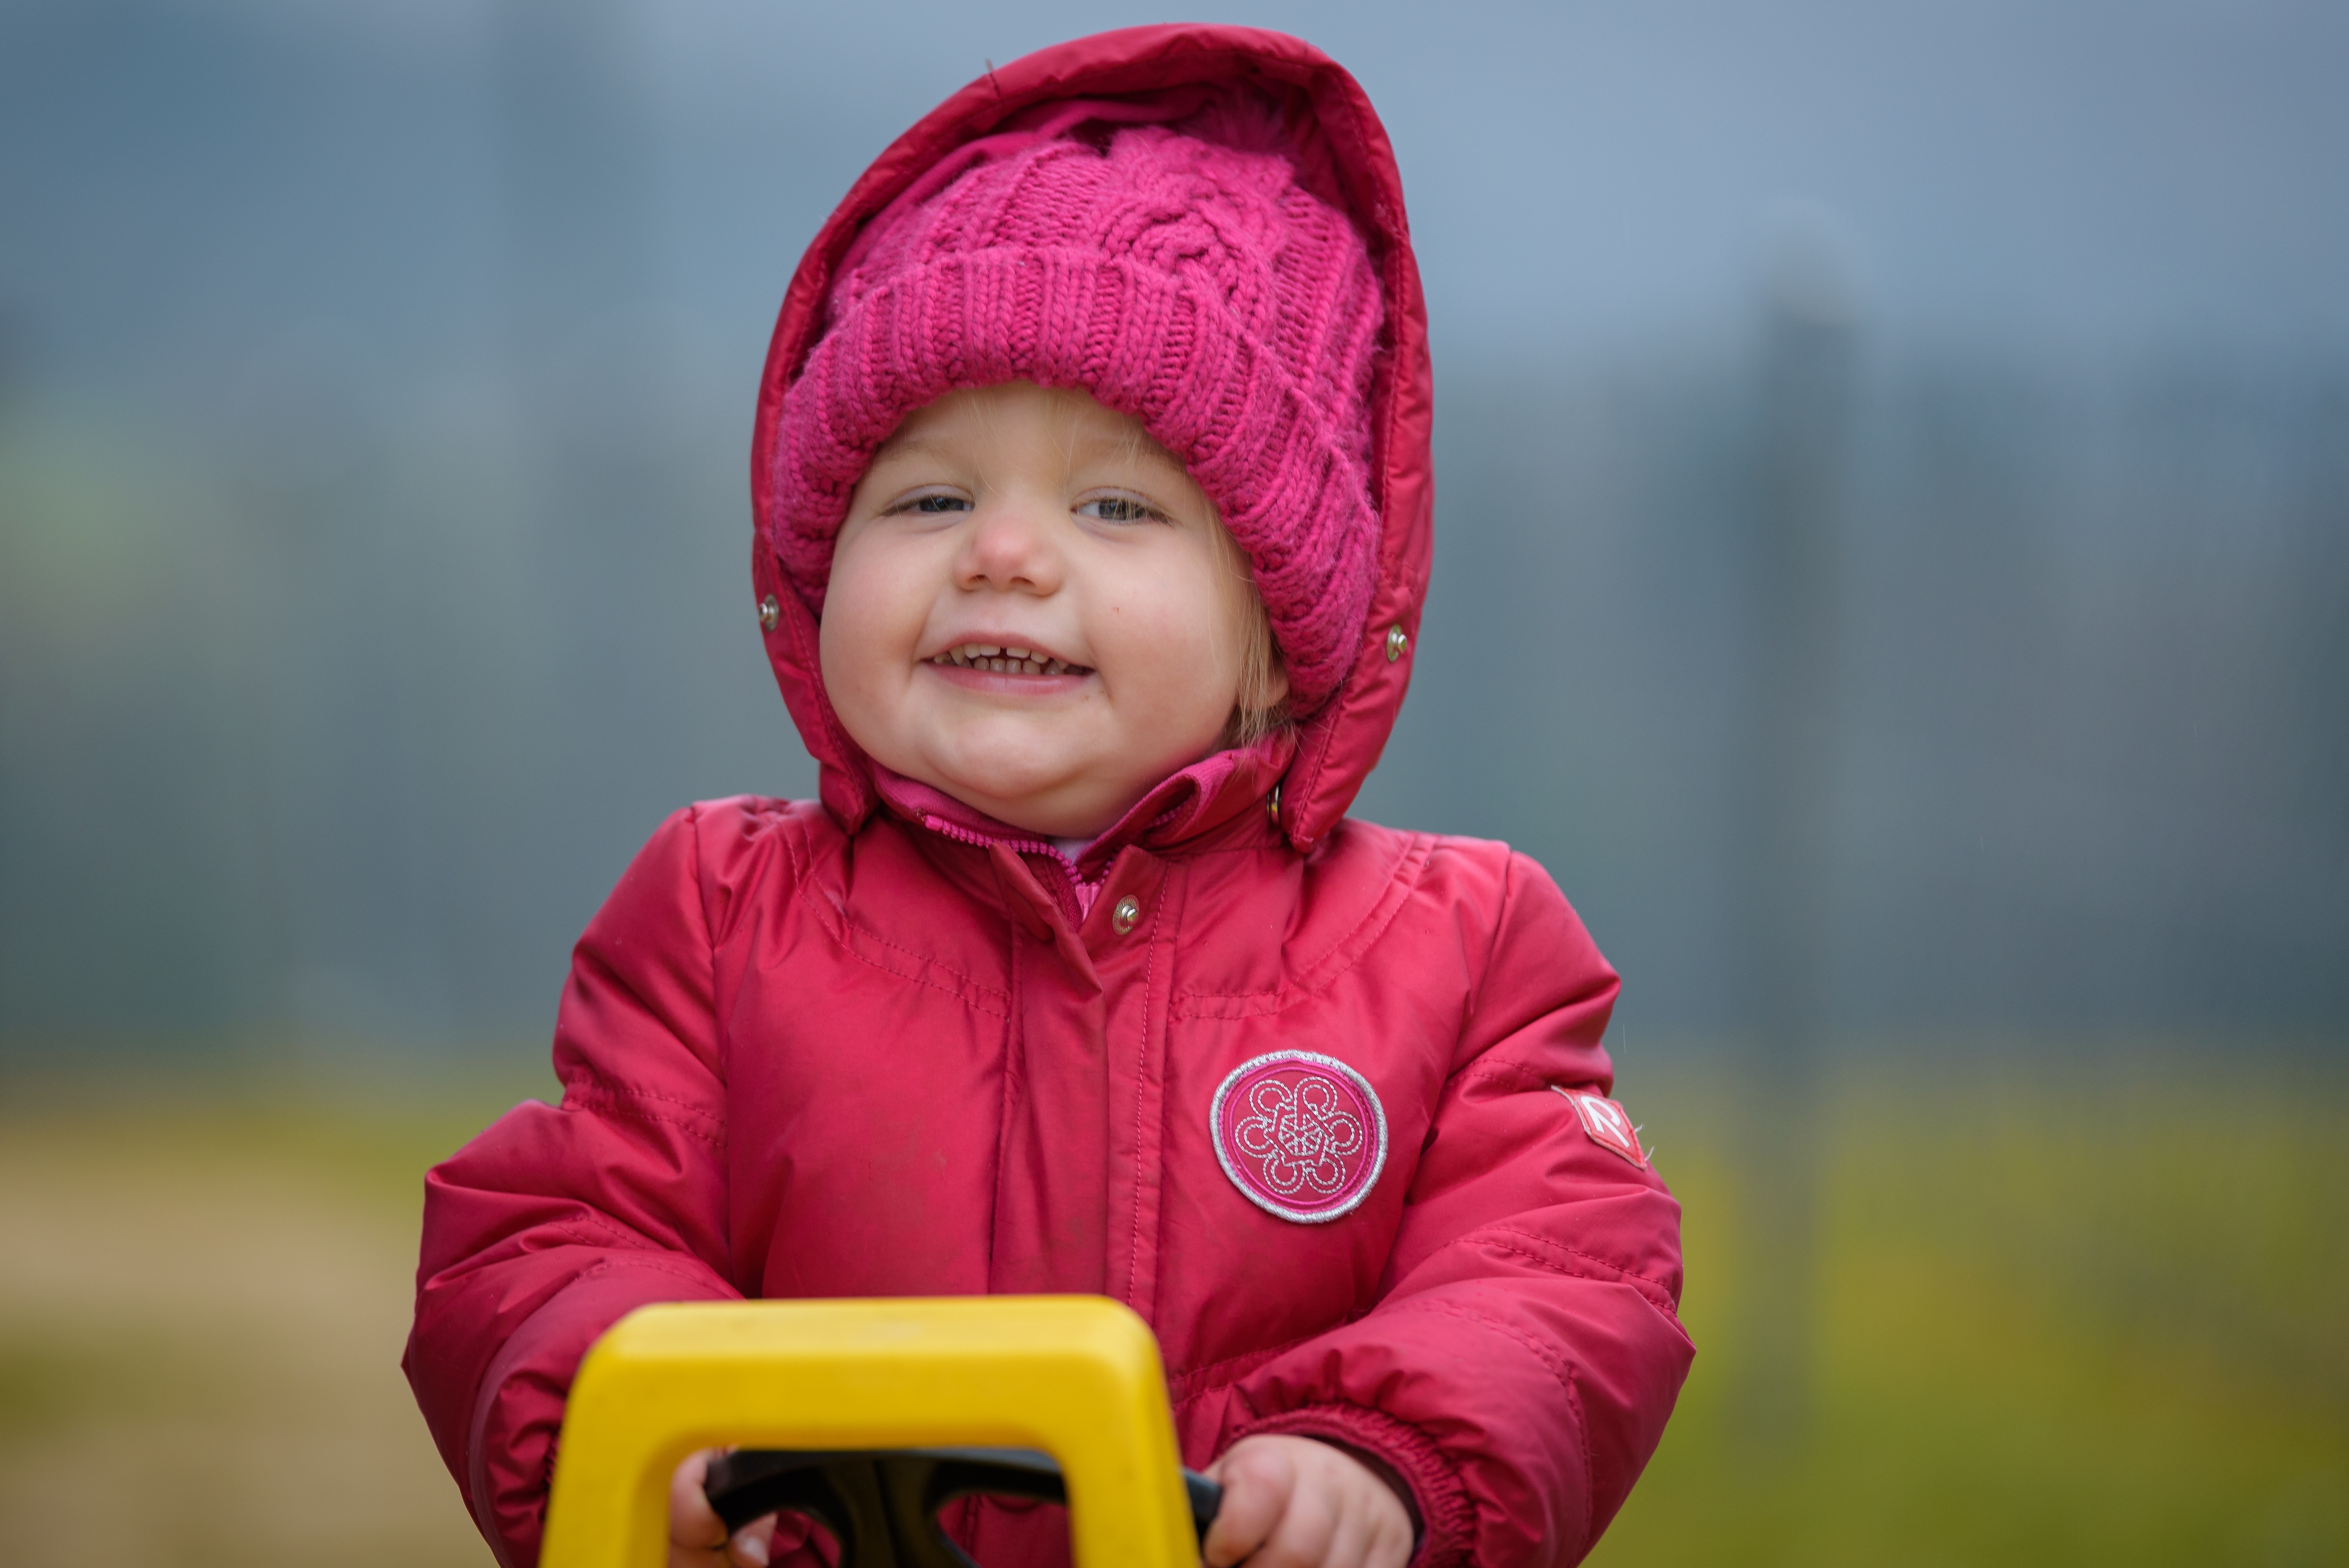
person, girl, portrait, red, color, child, pink, facial expression, smile, laugh, infant, toddler, blond, emotion